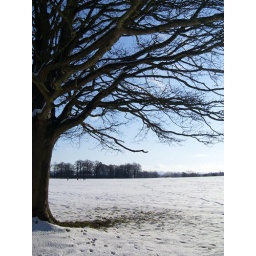
I find something quite fascinating about trees in winter set against the blue of the sky.